Xuanzang

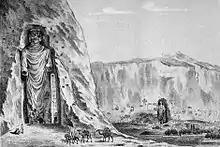
Xuanzang describes colossal Buddhas carved into the rocks of Bamiyan region (above: 19th-century sketch, destroyed by the Taliban in 2001).

Heading east and crossing the Black range, Xuanzang describes the country of Kapishi, where the Mahayana tradition of Buddhism had come in vogue. It had over 100 monasteries with stupas. More than 6000 monks, mostly Mahayana, studied here. Along with these Buddhist monasteries, states his travelogue, there were over ten Deva temples (Hindu) with "heretical believers who go about naked and smear dust over their bodies", translates Li Rongxi. Furthermore, in the same capital region, there is a Hinayana monastery with 300 monks at the northern foothills.